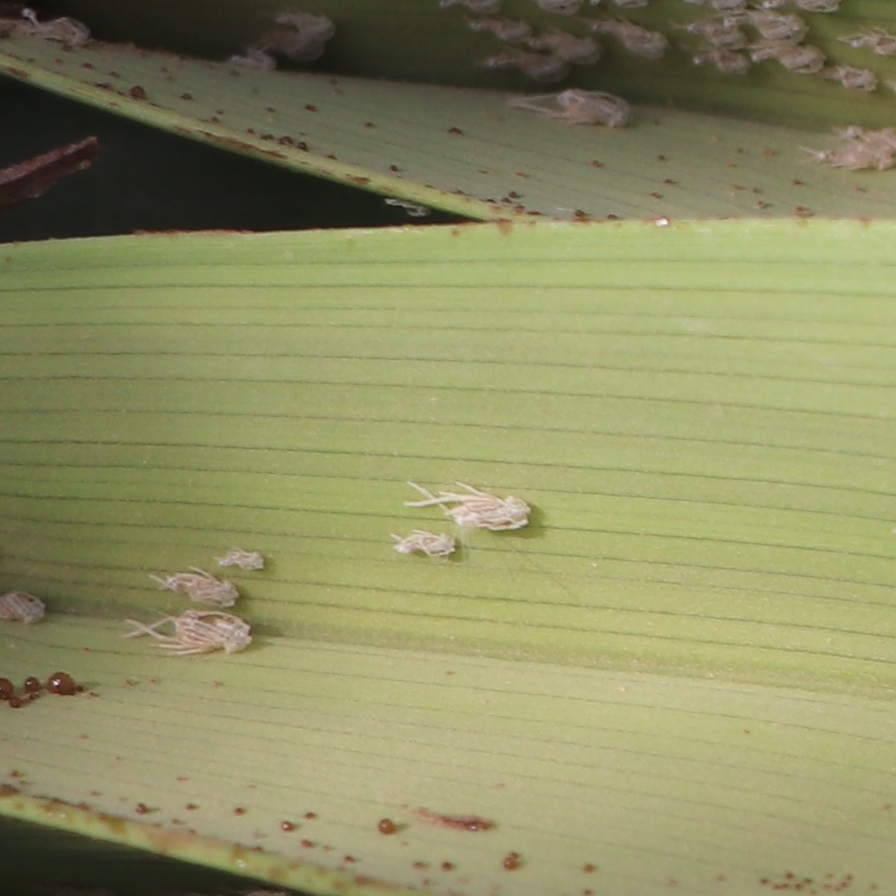
Label: Dubas